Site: brandenburg
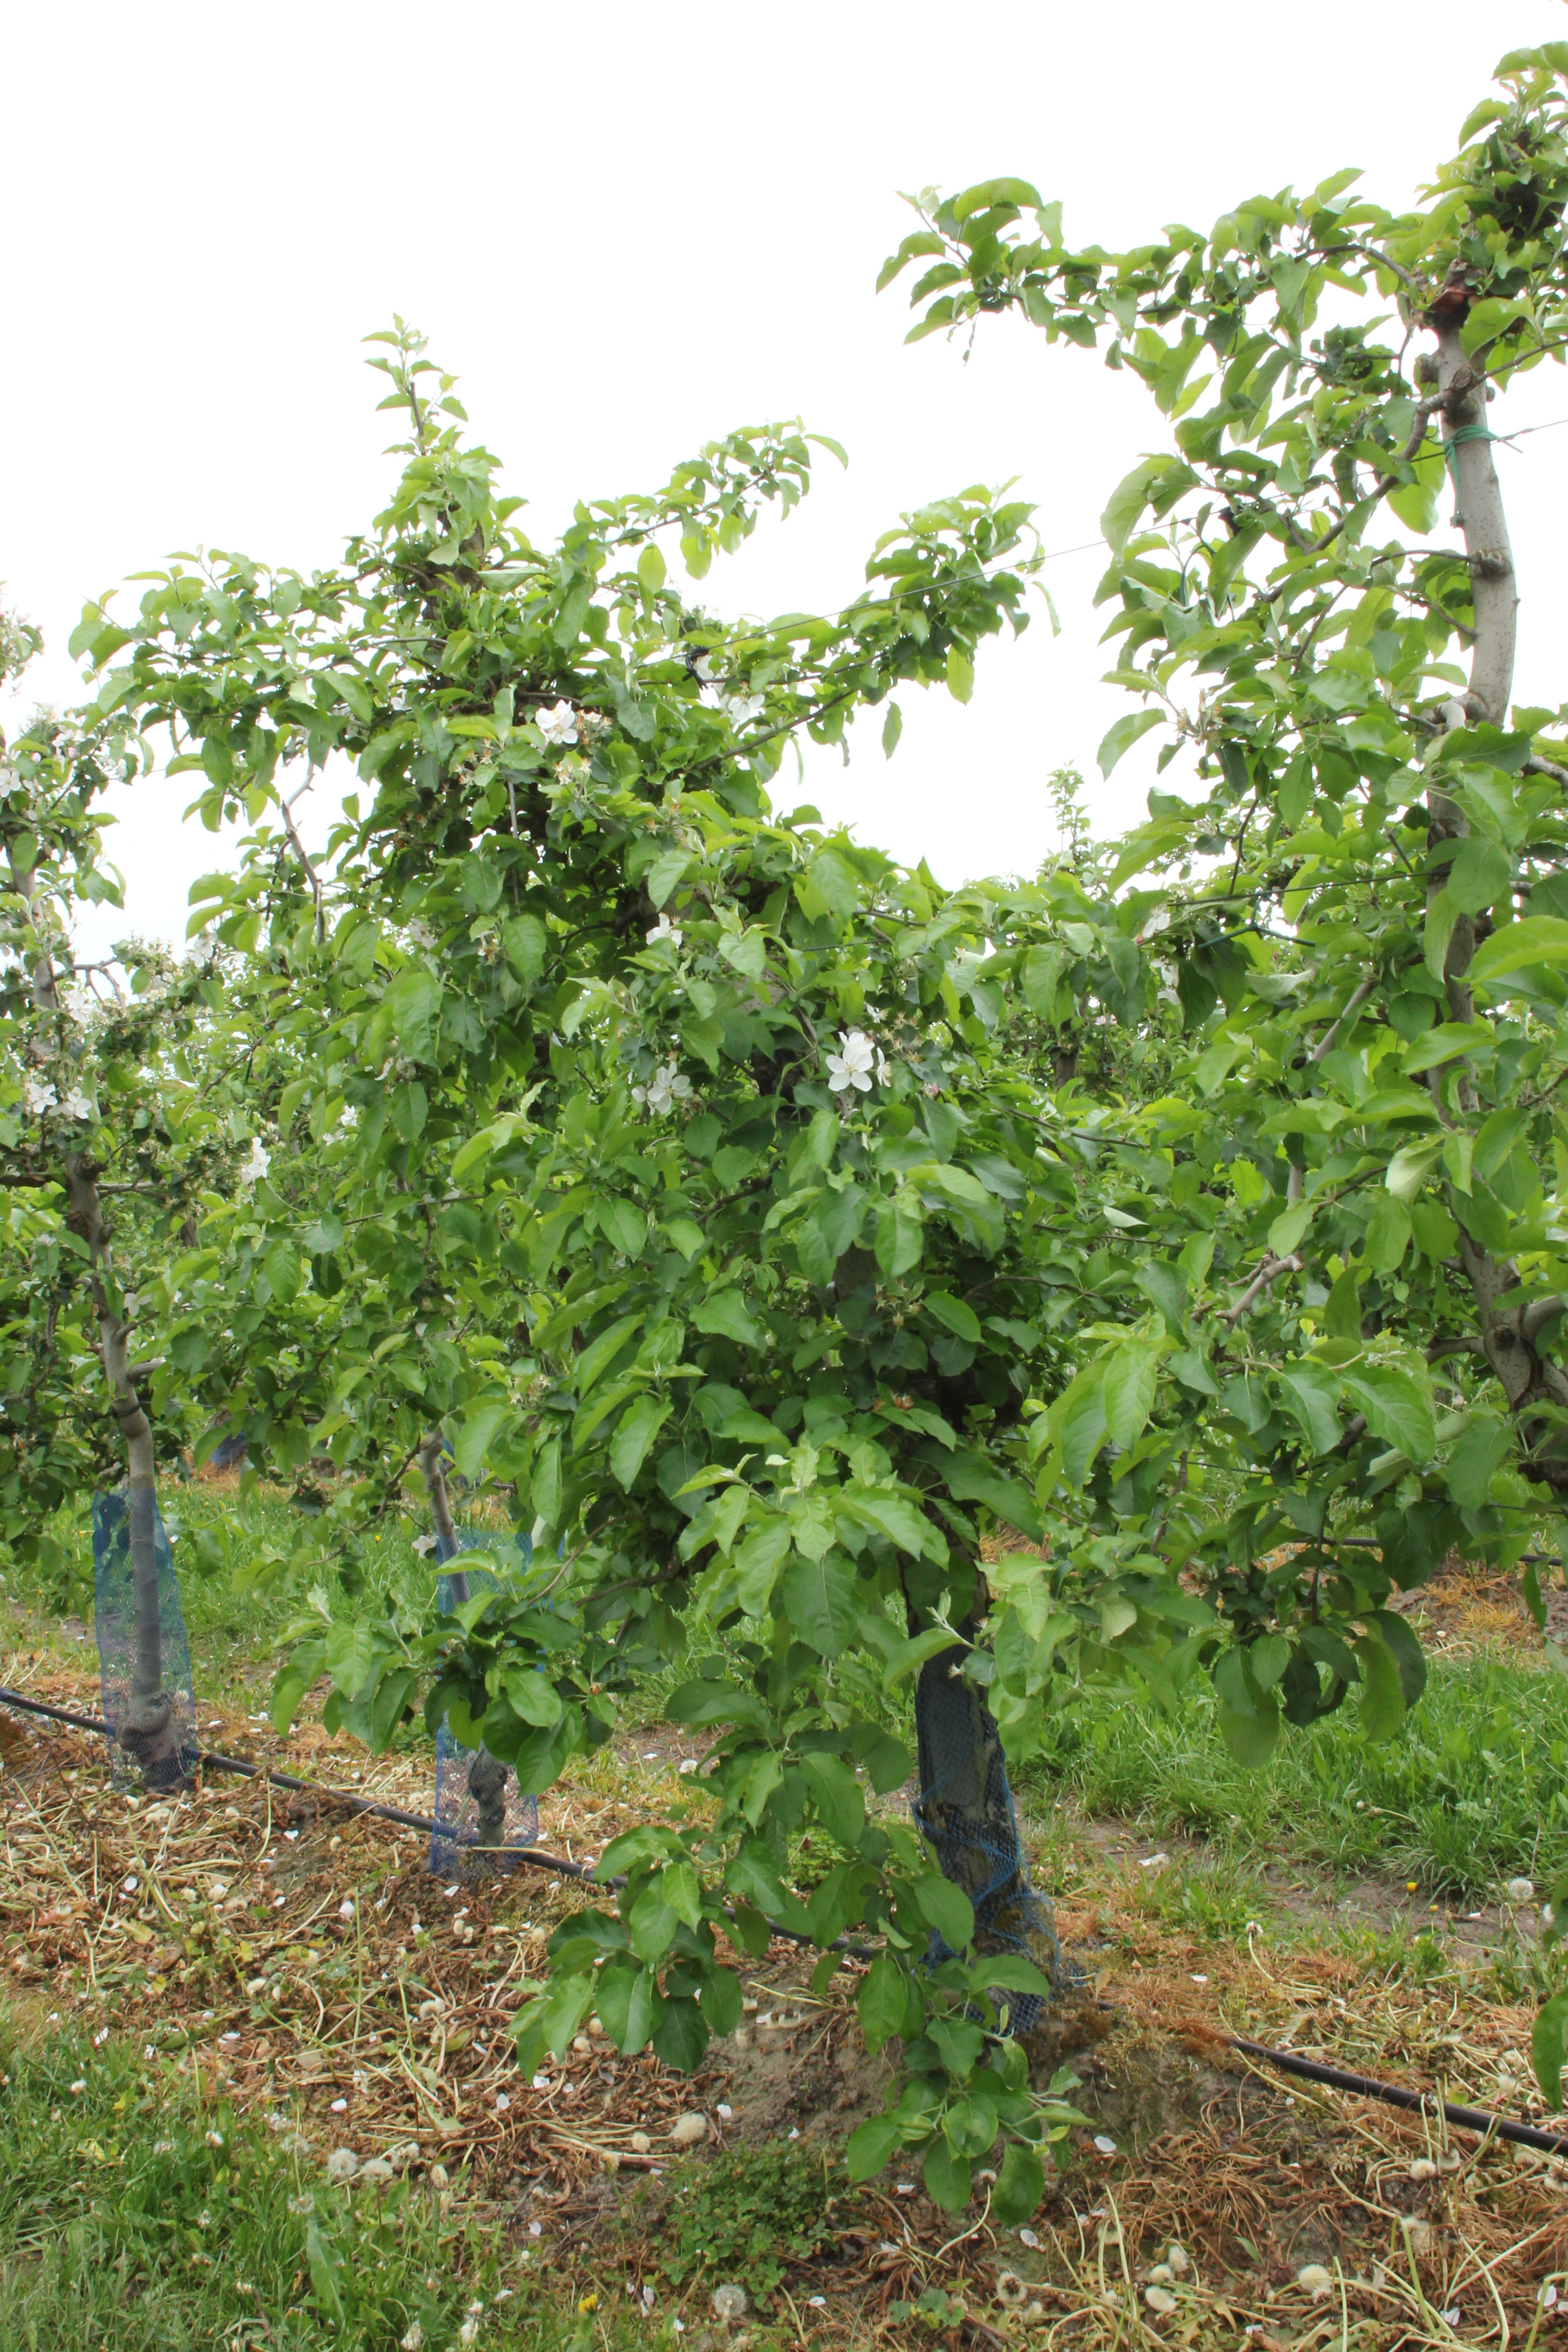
Growth stage (BBCH 67): Flowering